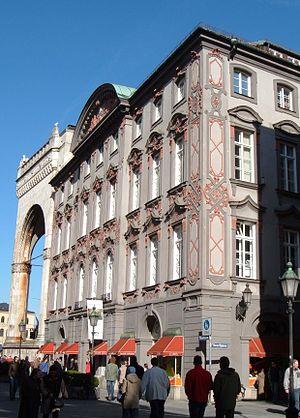
Le Palais Preysing est un édifice de style Baroque tardif se trouvant à Munich, qui a servi de résidence pour les Comtes de Preysing. Pour le distinguer du proche Palais Neuhaus-Preysing, il est aussi appelé l'Ancien Palais Preysing.